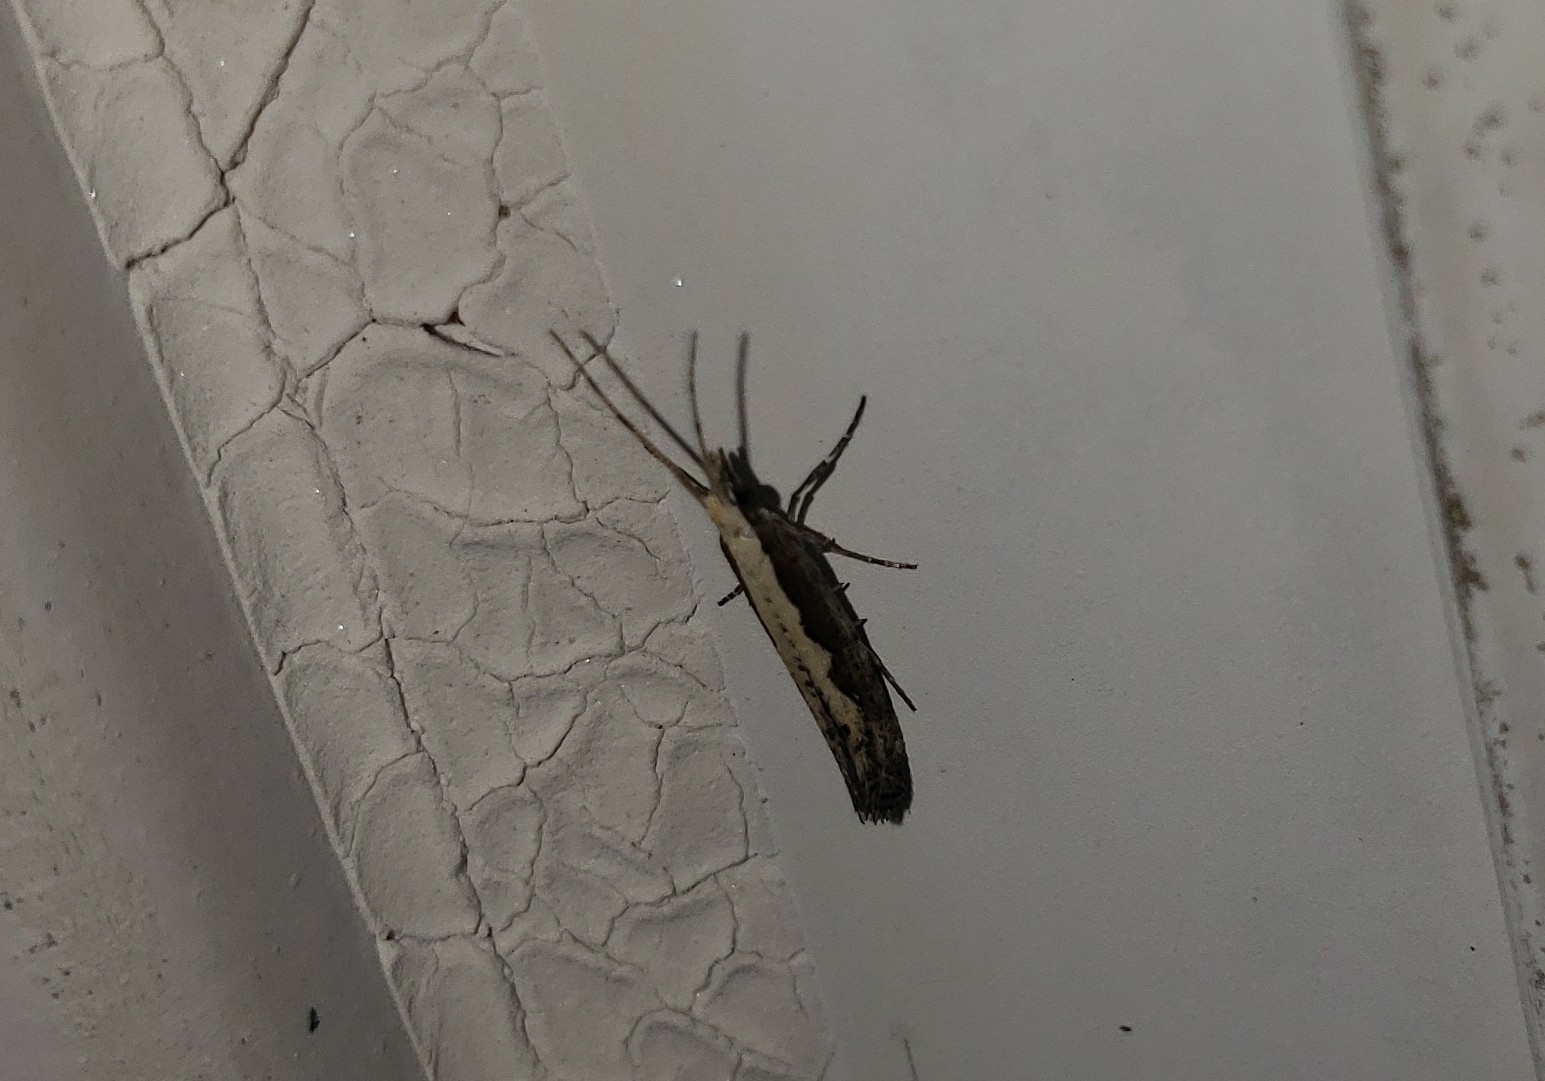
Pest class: diamondback_moth